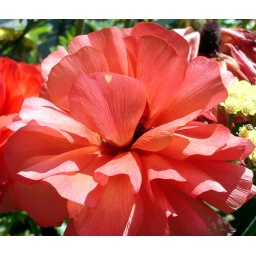
We took a walk in Half Moon Bay; the flowers in pots by all the shop doors were lovely!